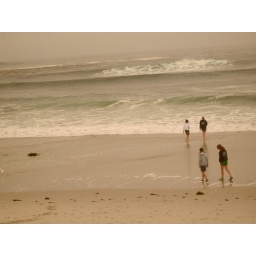
Some of the girls walking the beach by the golf course